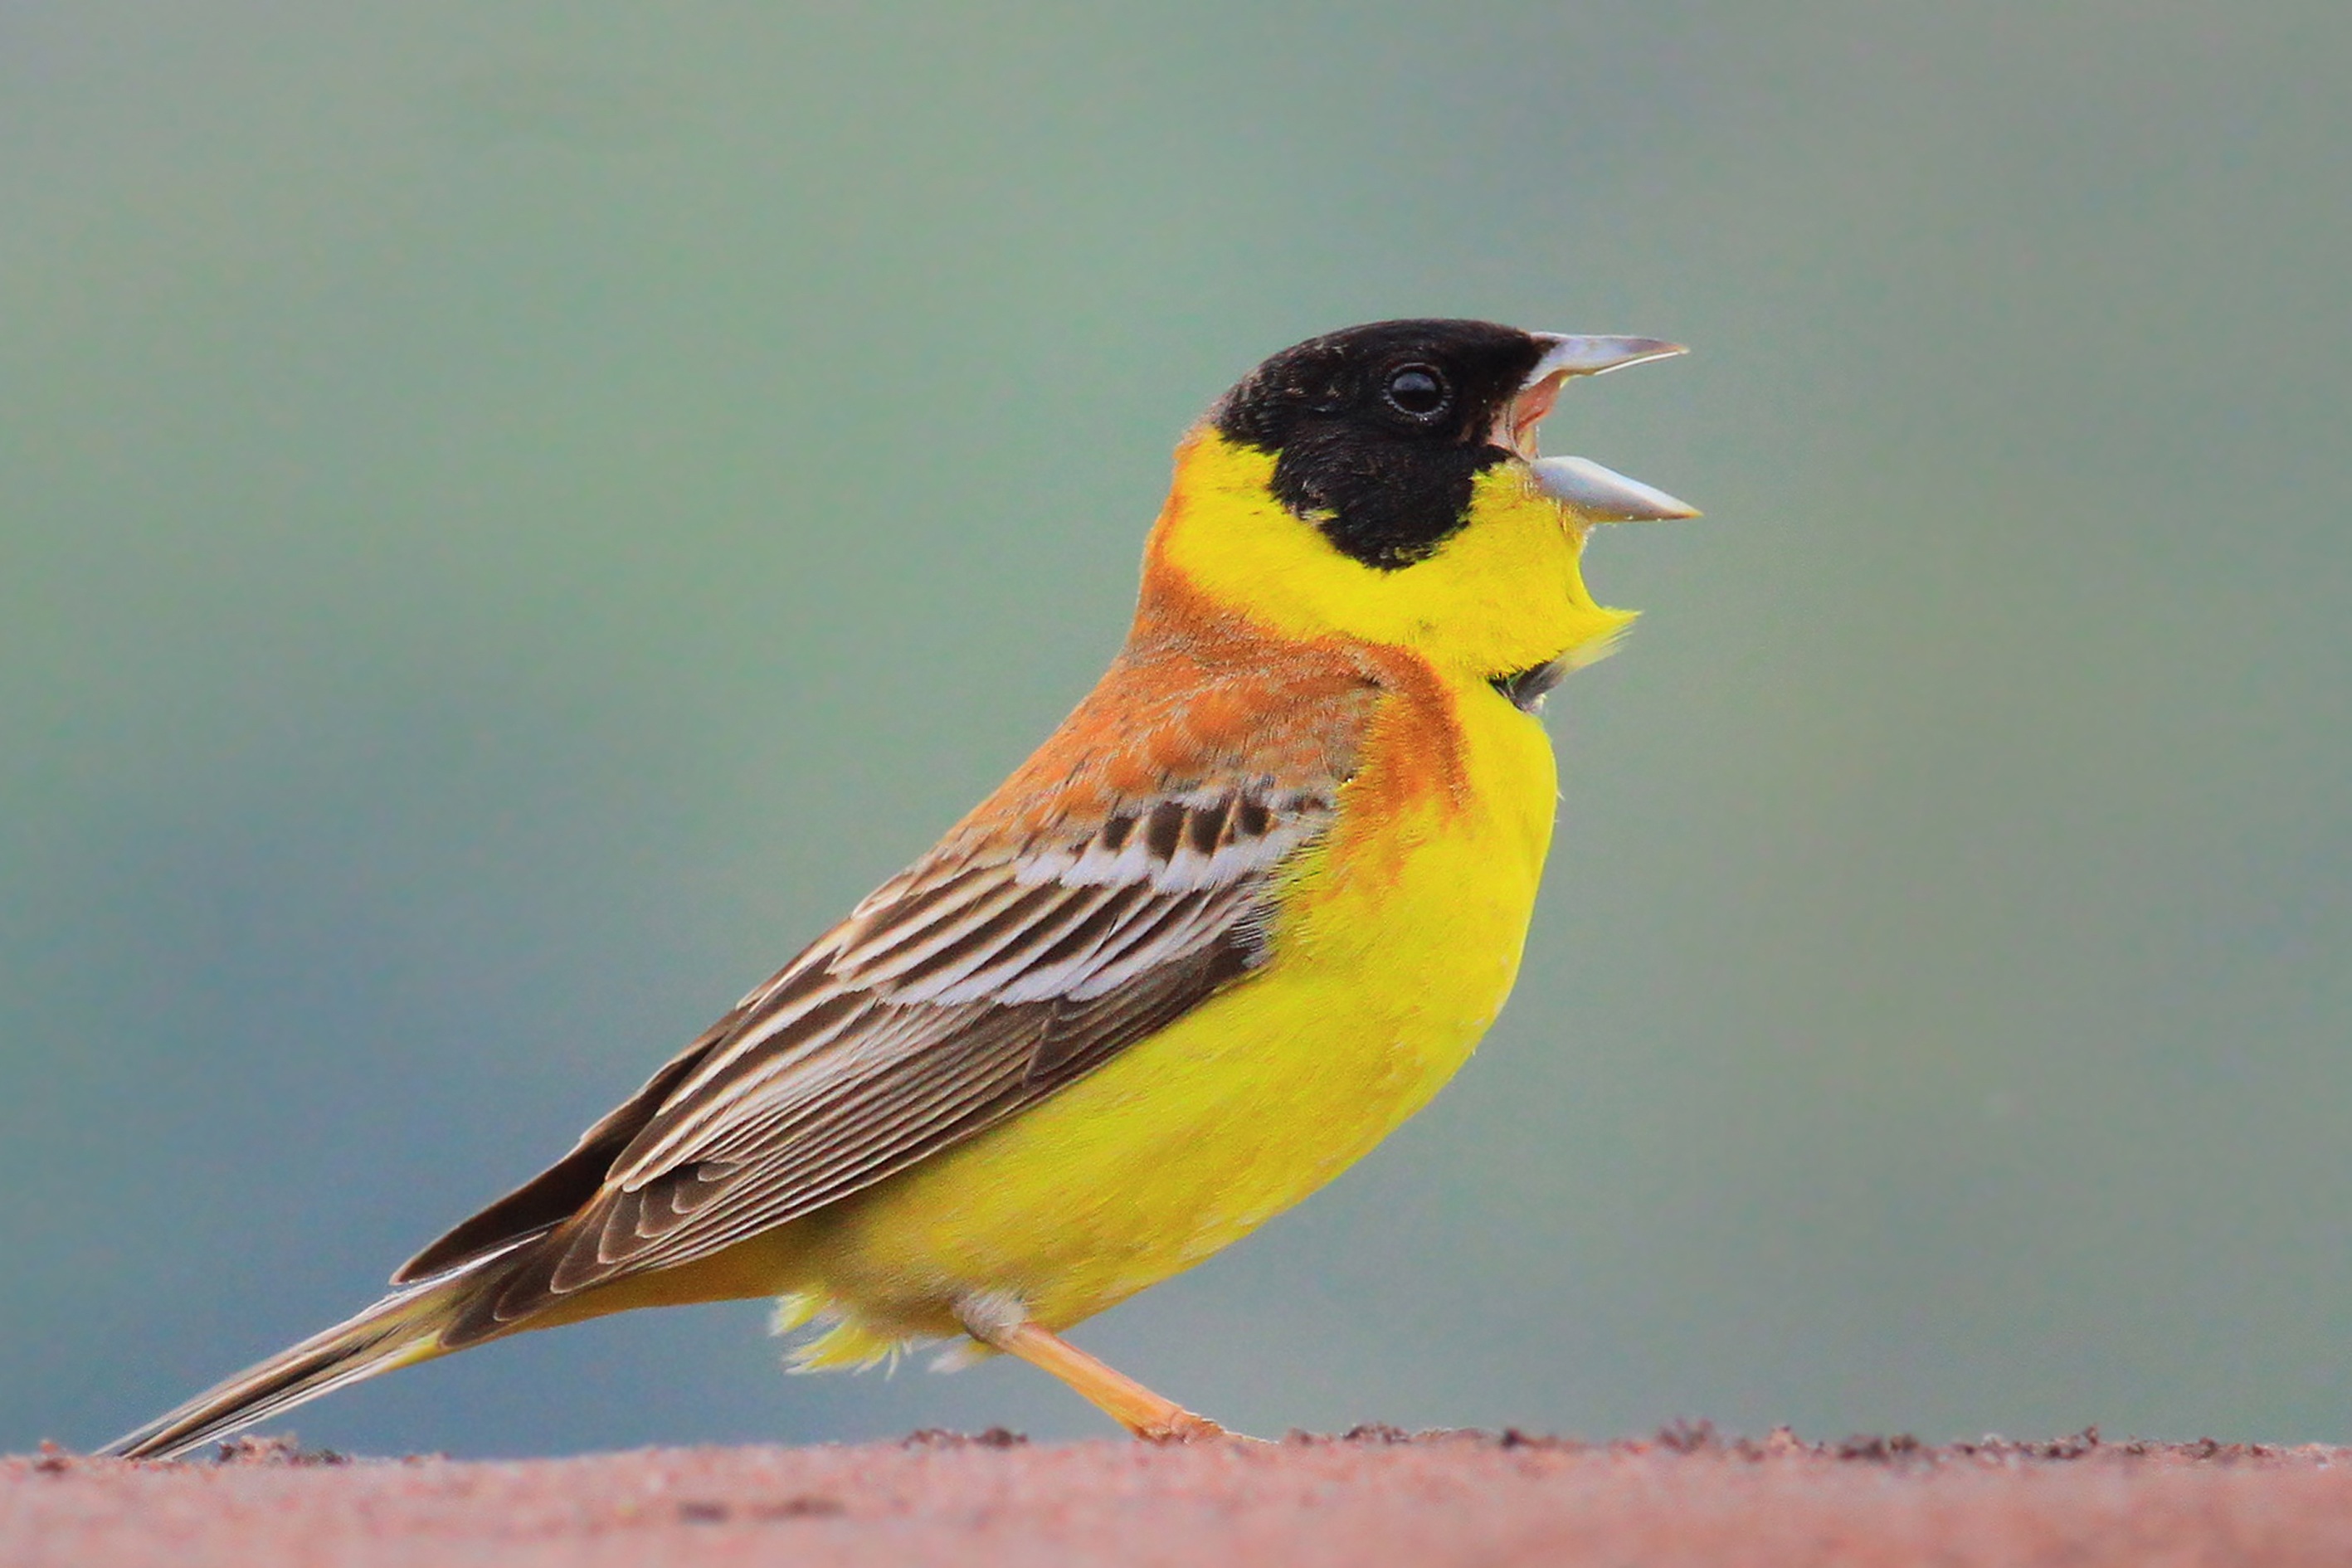
bird, beak, yellow, robin, fauna, vertebrate, finch, brambling, old world flycatcher, chirp, perching bird, emberizidae, ortolan bunting, atlantic canary, black headed bunting, karaba l cinta, cintia, emberiza melanocephala, warble